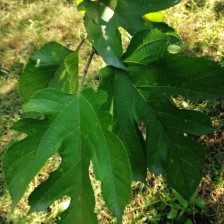
Variety: RedKing